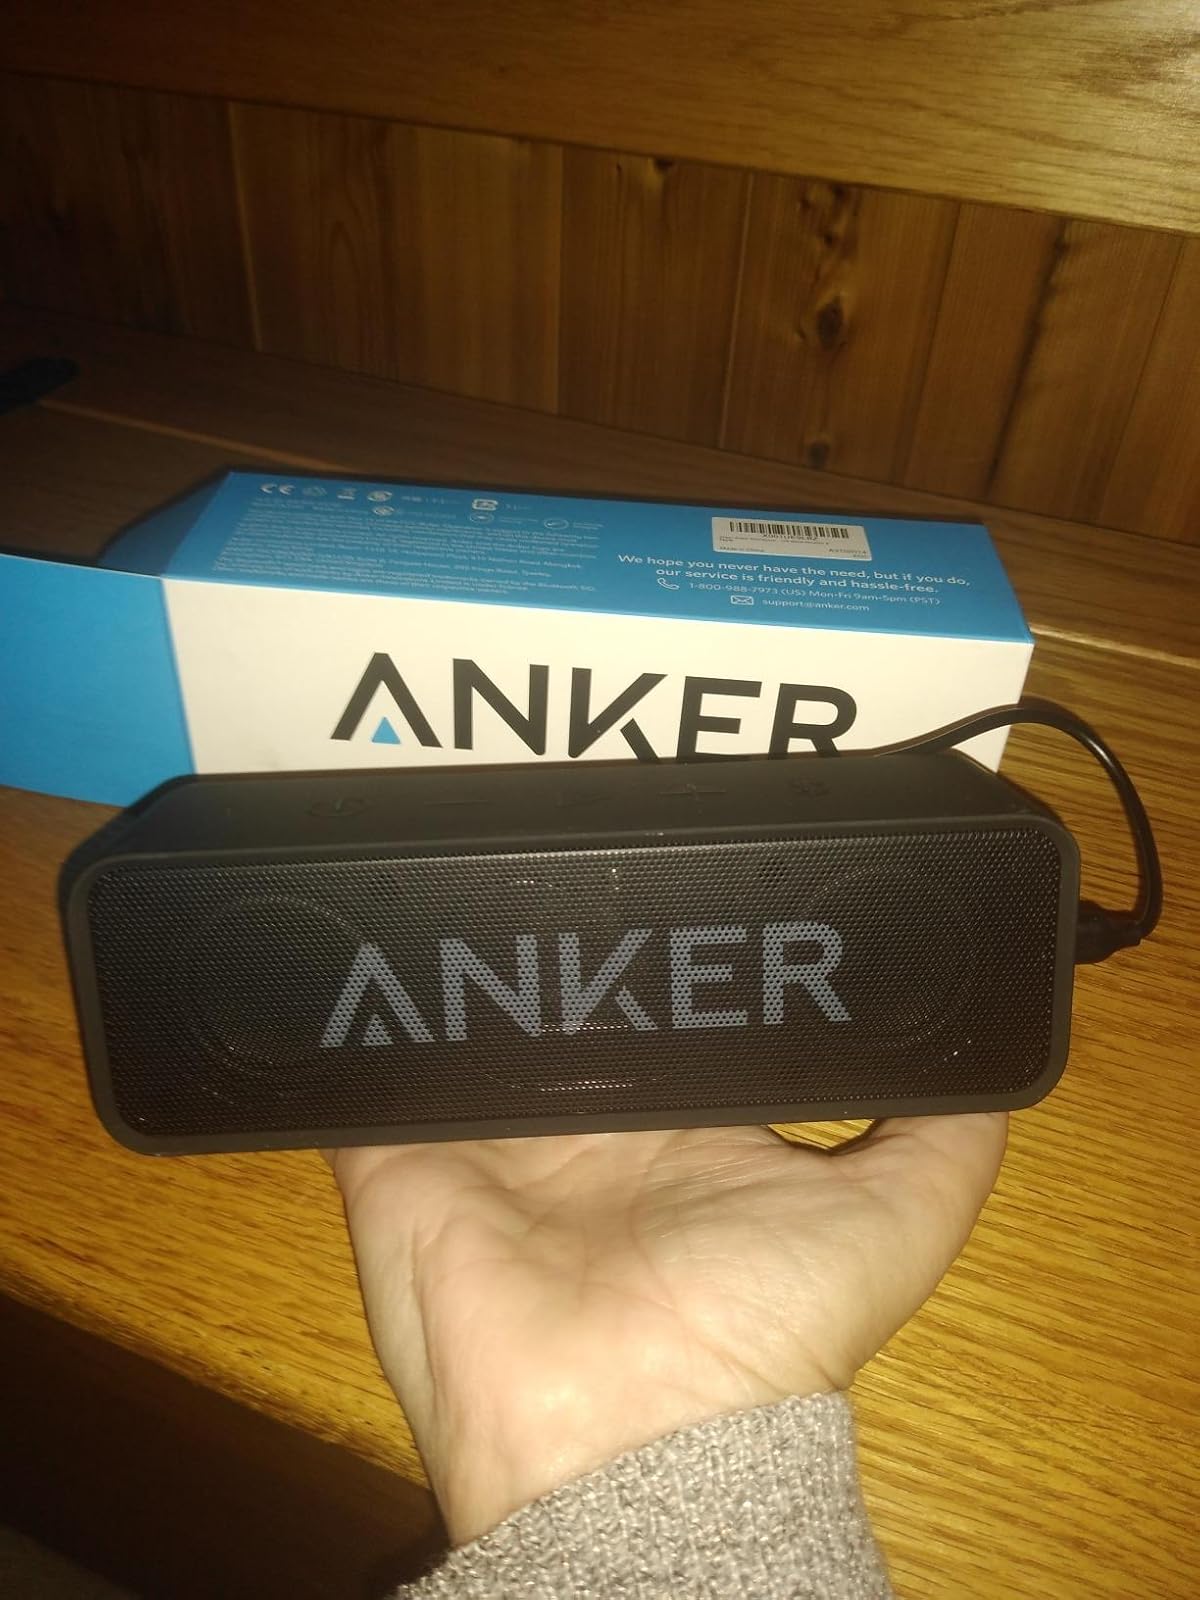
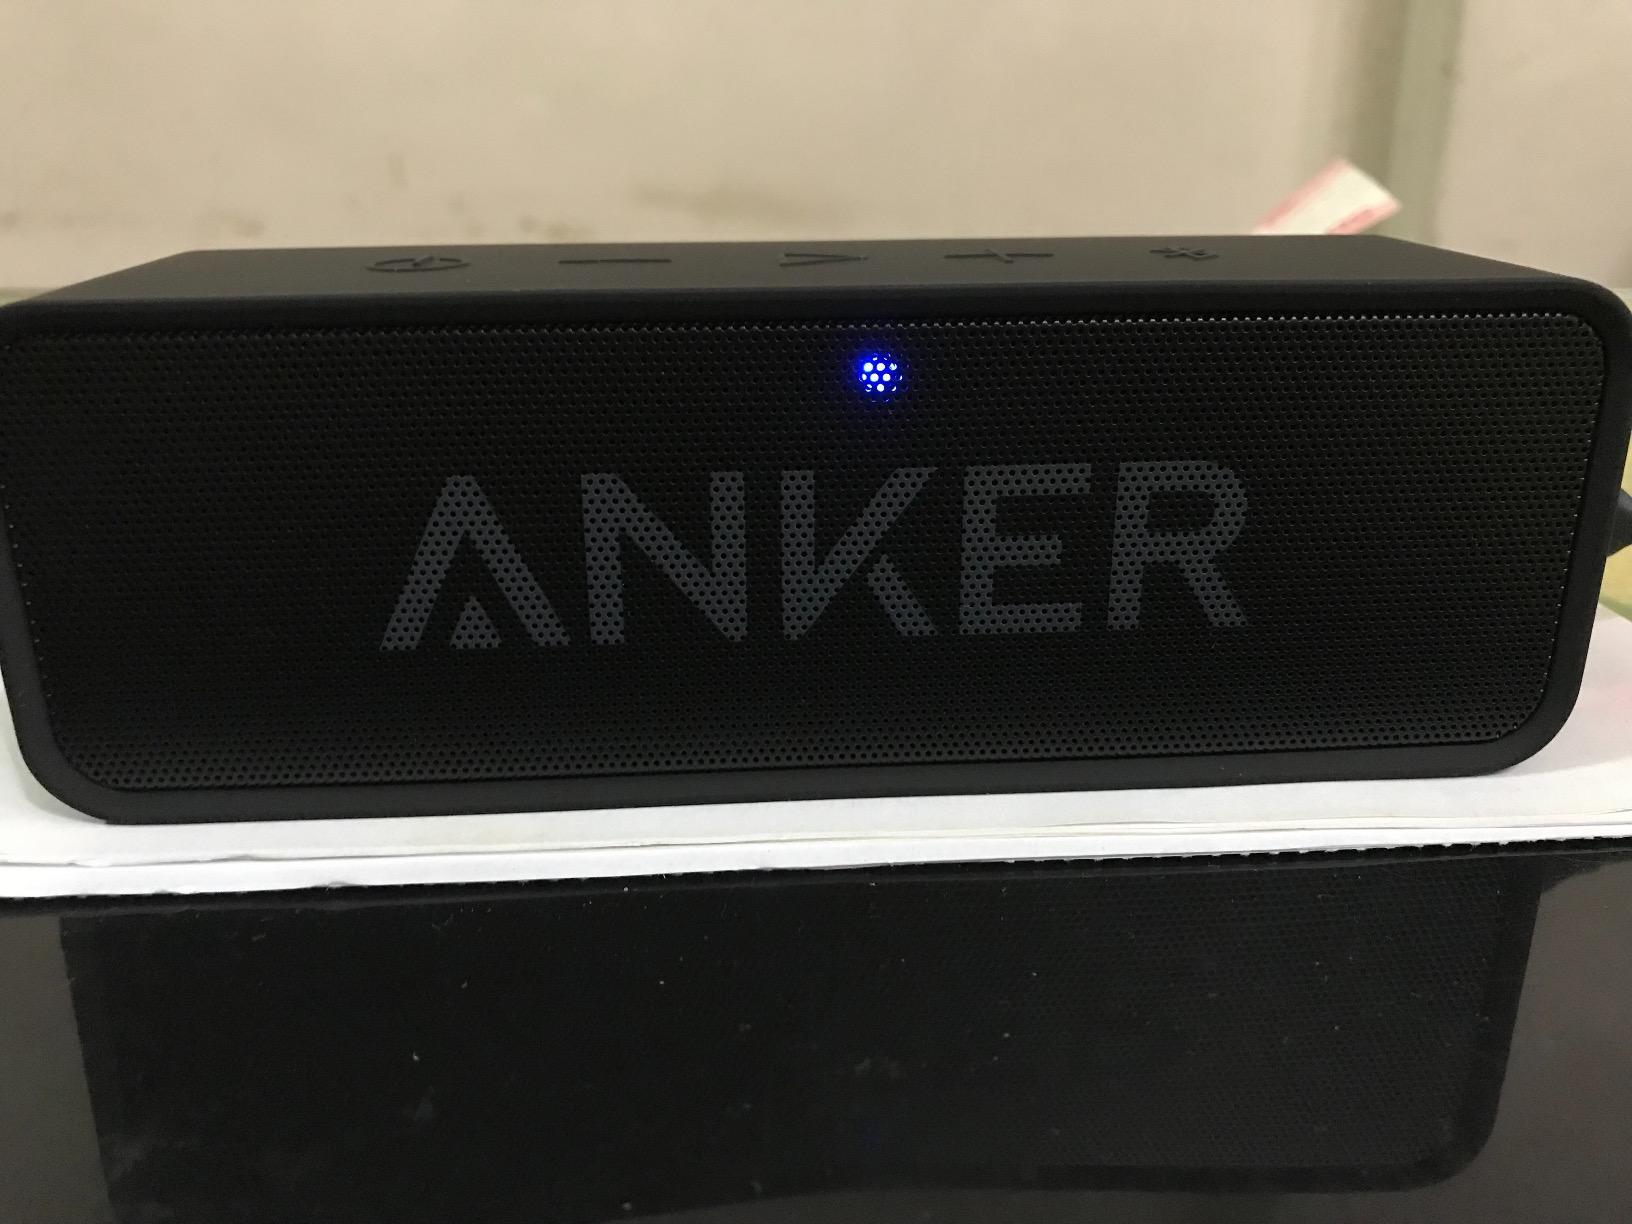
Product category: speaker
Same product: yes